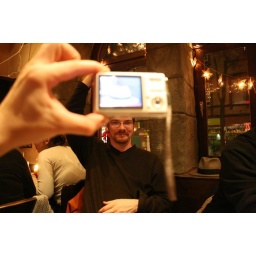
the hat is in the camera.the hat is next to the window